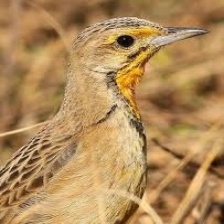
Species: CAPE LONGCLAW
Scientific name: MACRONYX CAPENSIS